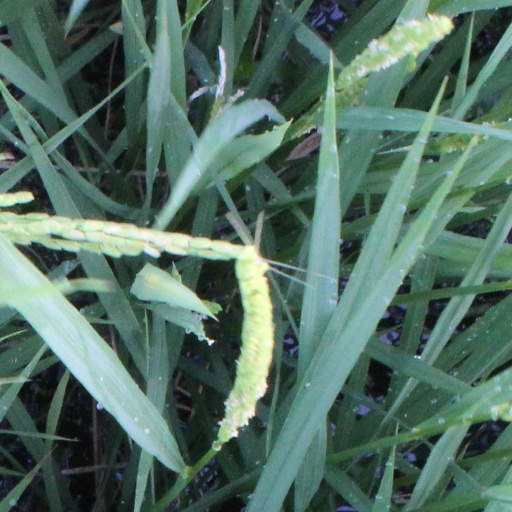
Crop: rice